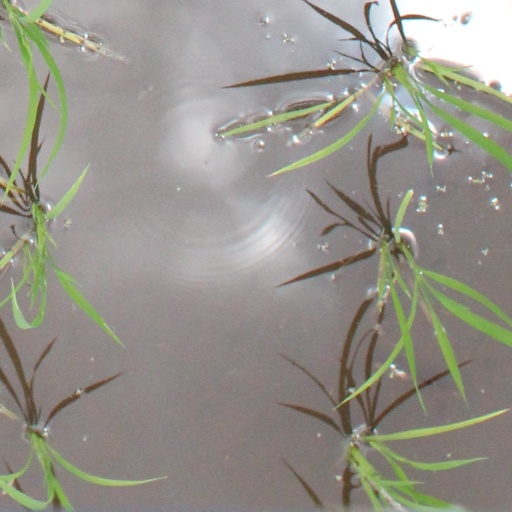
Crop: rice